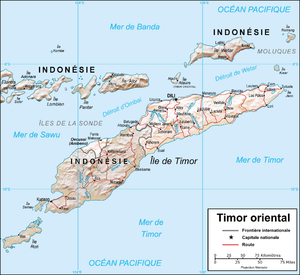
L'île Jaco est une île appartenant au Timor oriental. Elle est incluse dans le parc National Nino Konis Santana. Cette île est inhabitée. Elle est la plus orientale des Petites îles de la Sonde.
La Force internationale pour le Timor oriental était une force multinationale de maintien de la paix mandatée par les Nations unies pour traiter la crise humanitaire et sécuritaire qui a eu lieu au Timor oriental à partir de 1999-2000 jusqu'à l'arrivée des Casques bleus des Nations unies.
Le Timor oriental, en forme longue la république démocratique du Timor oriental, en portugais Timor-Leste et República Democrática de Timor-Leste, en tétoum Timor Lorosa'e et Repúblika Demokrátika Timór-Leste, est un pays d'Asie du Sud-Est. Il est constitué de la moitié orientale de l'île de Timor — d'où son nom —, de l'Oecusse, une enclave située dans la partie occidentale de l'île de Timor, entourée par le Timor occidental sous souveraineté indonésienne, ainsi que des îles d'Atauro et Jaco. La capitale du Timor oriental est Dili.